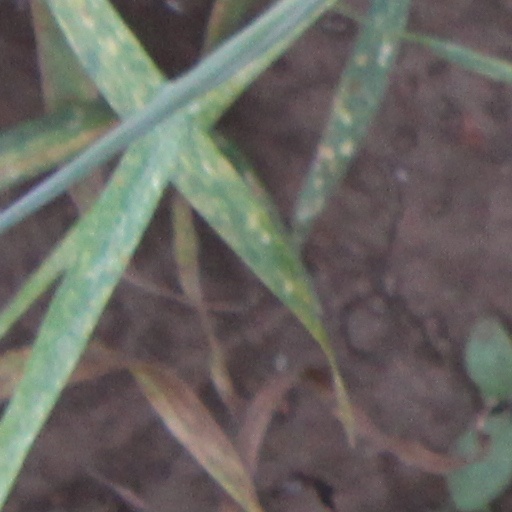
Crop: wheat